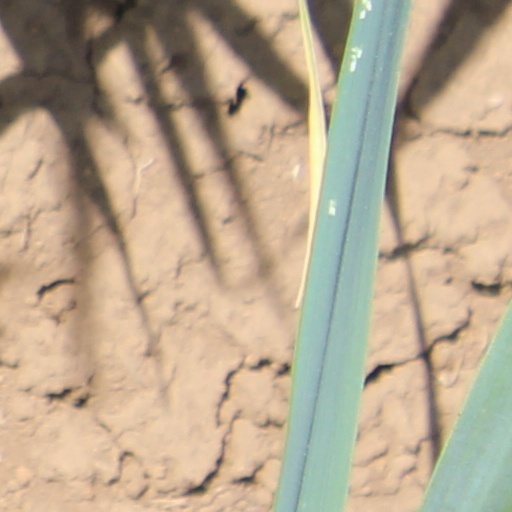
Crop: wheat